Kankan De Ohle

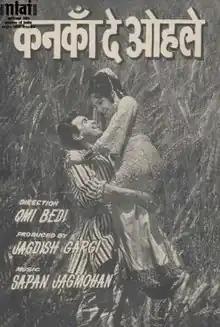

Kankan De Ohle is a 1971 Punjabi film directed by Omi Bedi, starring Ravinder Kapoor, Indira, Jeevan, Uma Dutt, Mumtaz Begum and others with the guest appearance of Dharmendra and Asha Parekh.